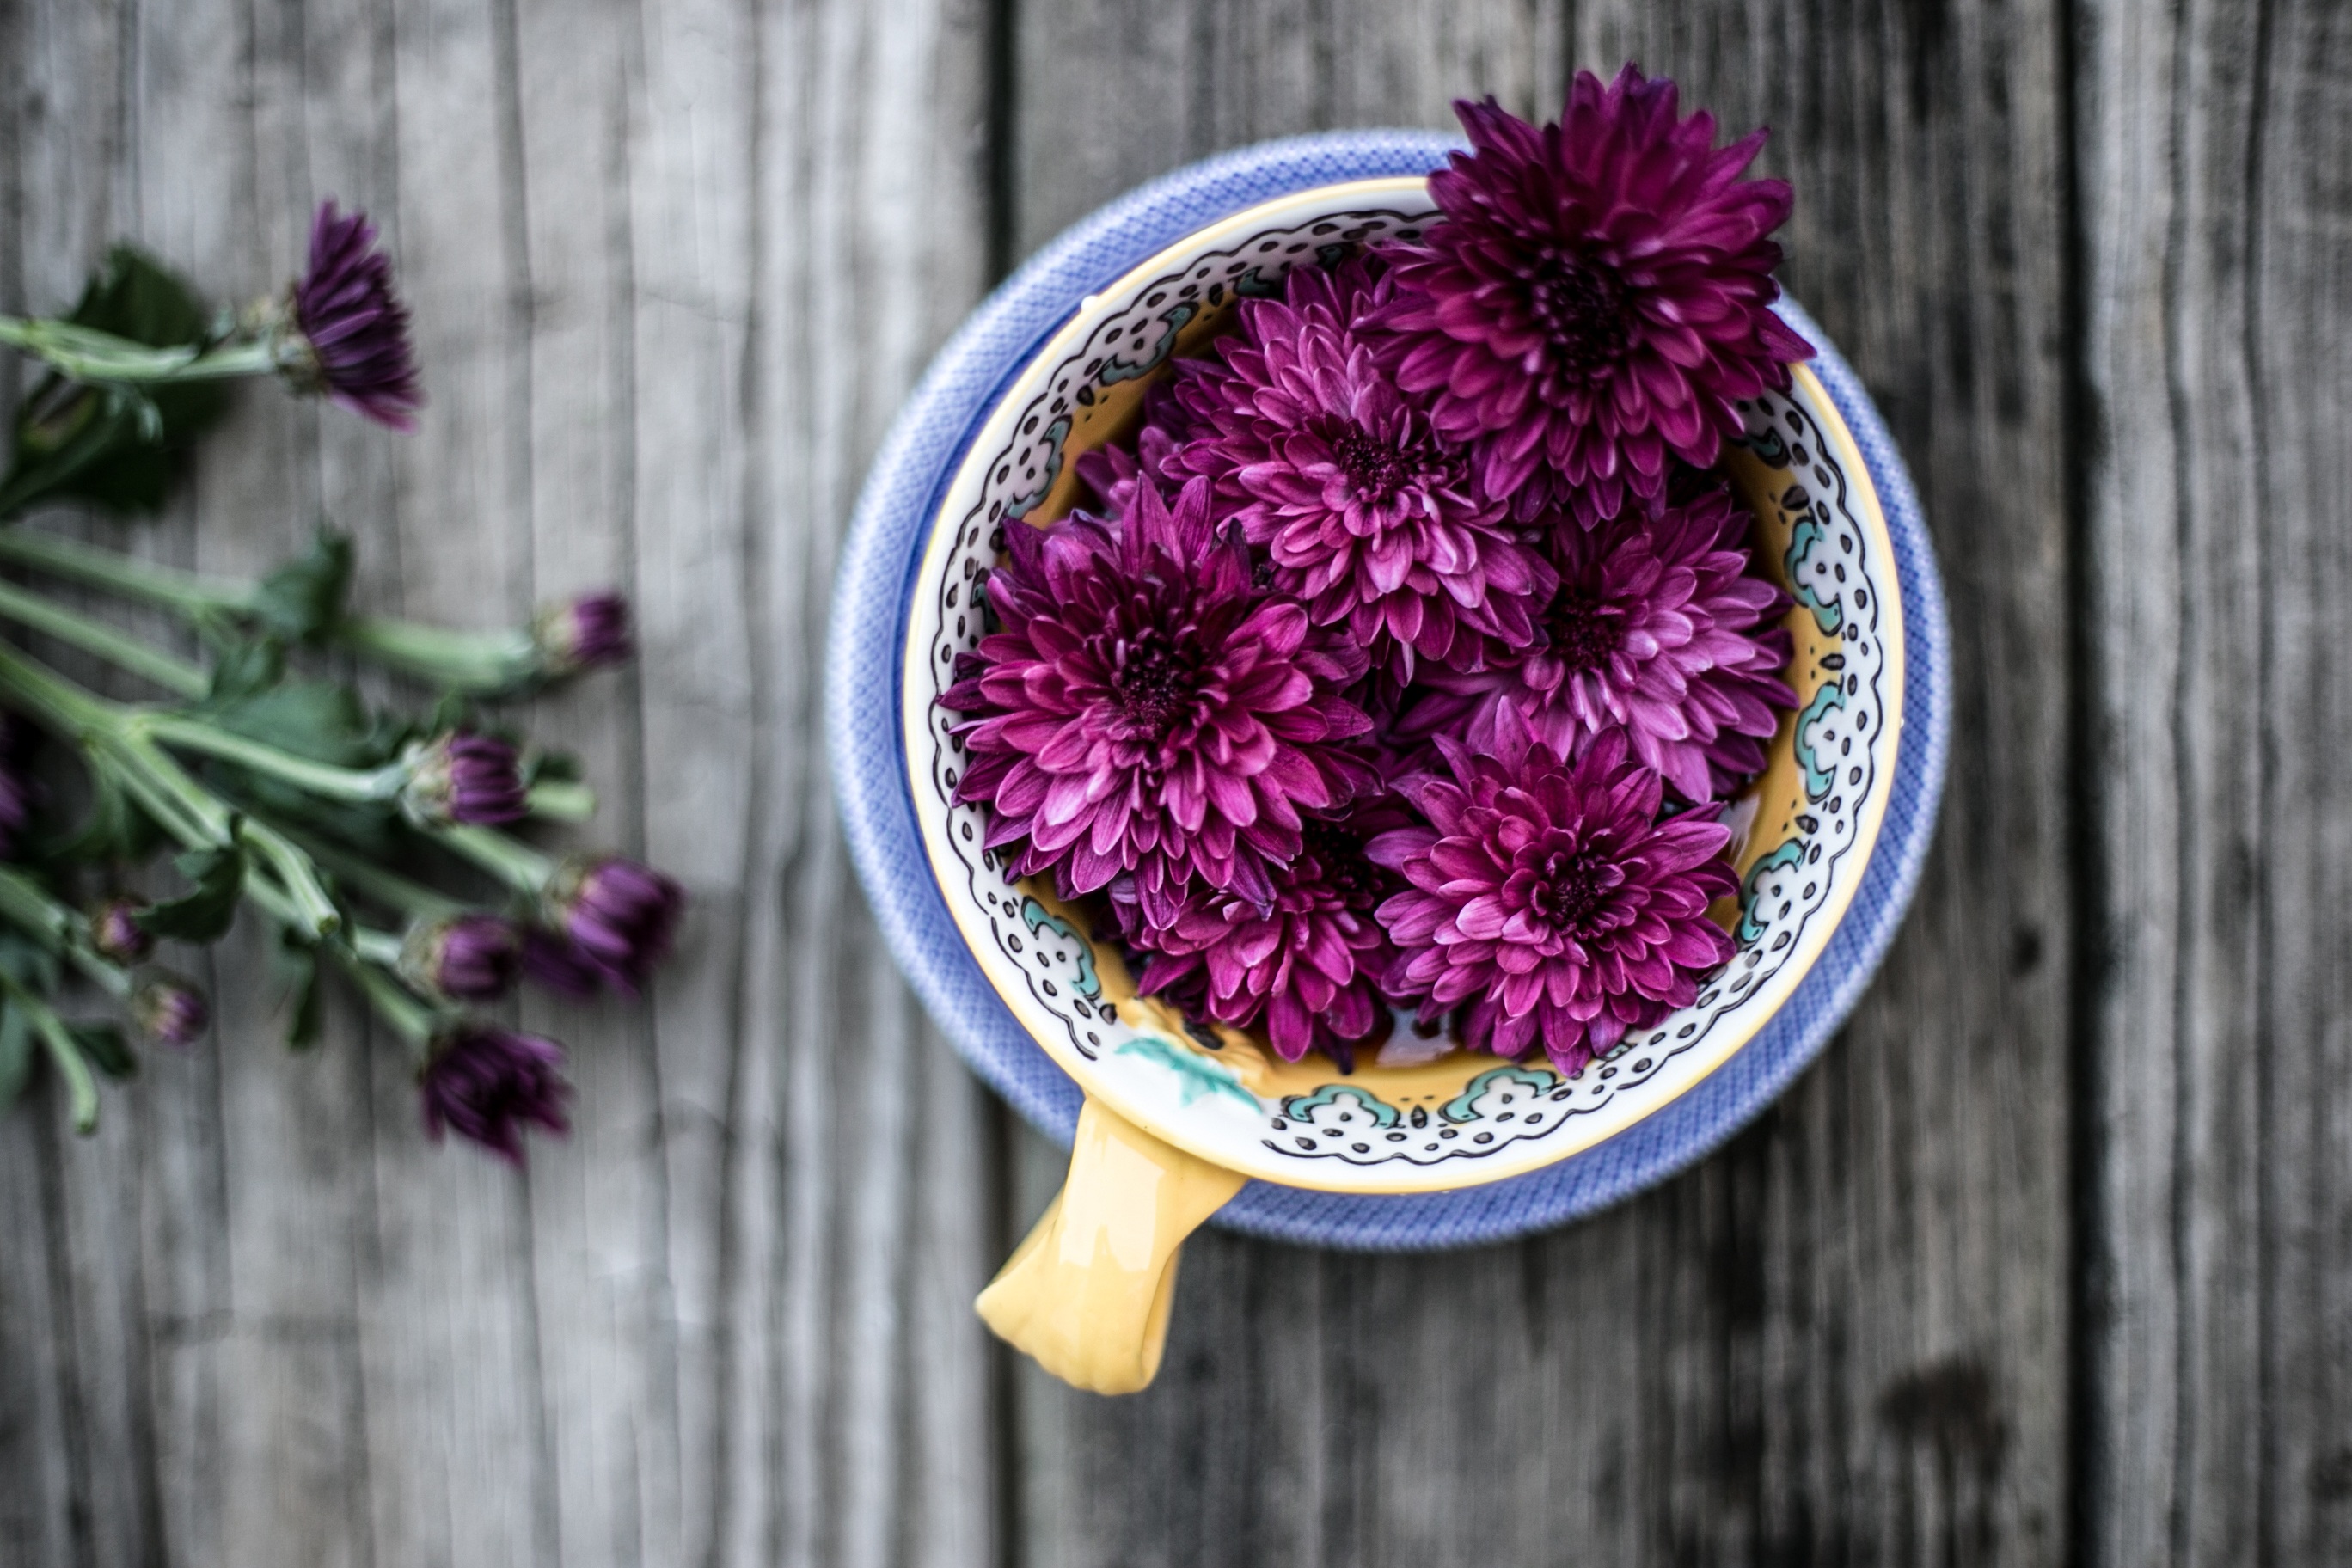
table, blossom, plant, berry, flower, purple, petal, bloom, cup, decoration, food, herb, produce, macro, flora, flowers, violet, flowering plant, land plant